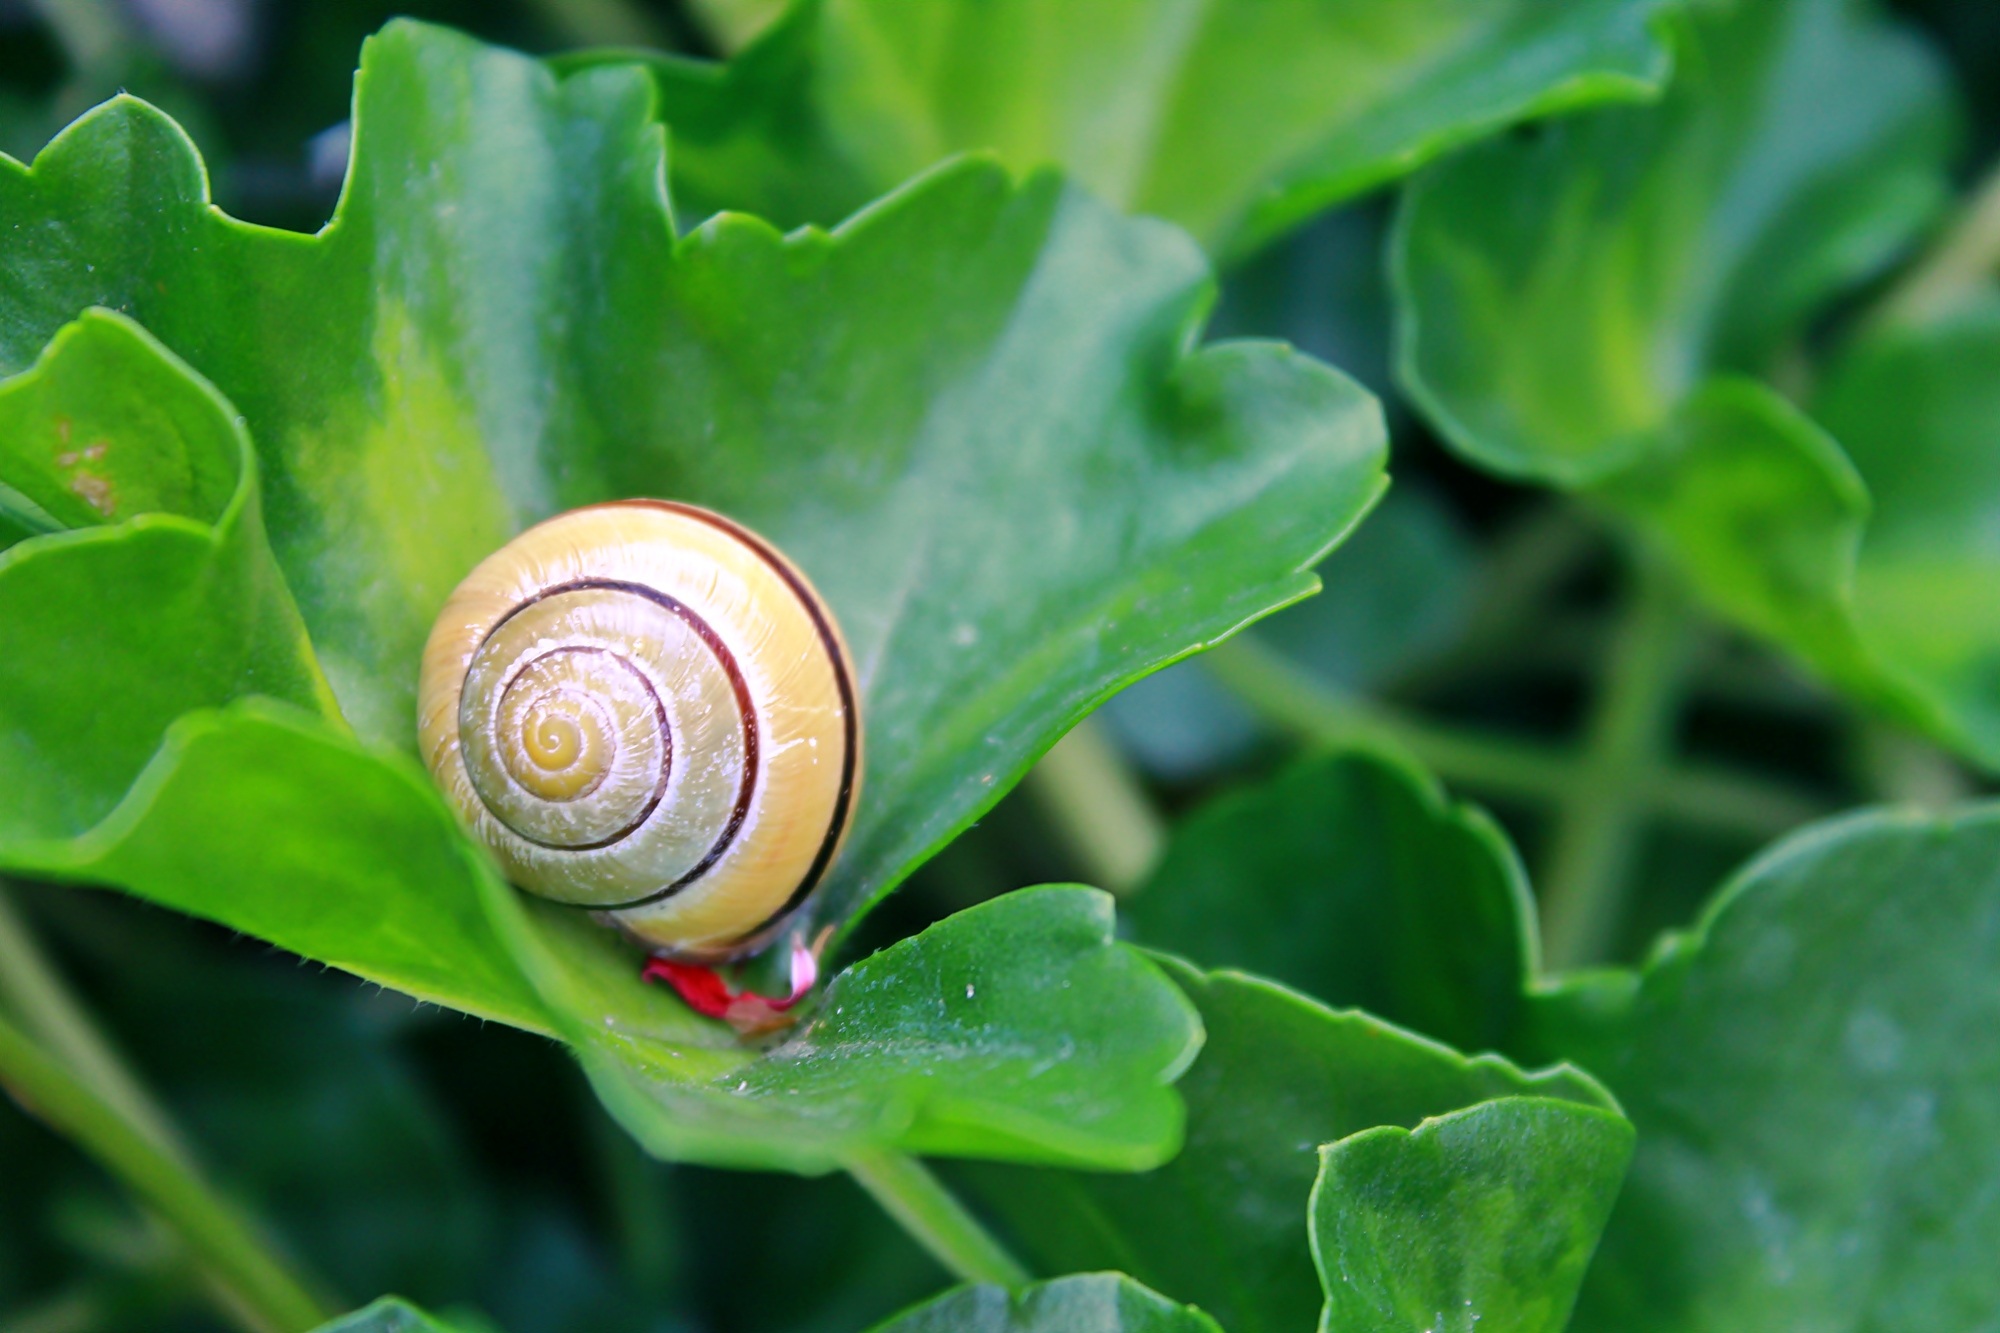
nature, leaf, flower, animal, summer, green, botany, reptile, yellow, garden, close, fauna, shell, invertebrate, close up, mollusk, crawl, snail, molluscs, macro photography, slowly, snail shell, snails and slugs